Cootamundra Domestic Training Home for Aboriginal Girls

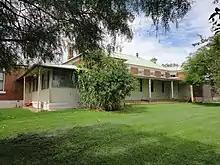
Front of the hospital; the original front verandah was enclosed as a dormitory

The earliest building on the site is a face brick early Federation style building built in 1887 as the first Cootamundra hospital. The layout of the hospital includes a large central room under a hip roof which was the ward and later became a dormitory utilising the same hospital beds. The ward faces south west and has highlight windows above the front verandah roof. The front of the building faced south west towards the town of Cootamundra. A circular carriageway was on what is now lawn in front of the verandah. The verandah was extended along its length and enclosed during the time of the Girls' Home and used as a second dormitory. The enclosed extension has since been demolished due to termite damage. In the south eastern corners of the central ward/dormitory are two square rooms with pyramidal roofs originally used as a bathroom and latrines with another verandah in between. This verandah was also enclosed by the Girls' Home and used as a box room. An additional room was added to this in the 1940s for use as an infants' dormitory. At the north western end of the main dormitory is a transverse brick wing with a hip roof joined to the main ward by a hall and used as a Matron's room and locker room. This building is intersected by another hip roof building originally housing the operating theatre and then the Matron's bedroom. The north east side of the building also had a verandah which was extended and enclosed for use as a dining room by the Girls' Home.